Equalizing basin

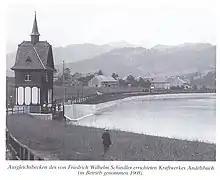
Andelsbuch equalizing basin, built in 1908

An equalizing basin or equalizing reservoir regulates the flow of water below an intermittently operated hydropower station or peaking power plant. This could be a part-load power station ("Teillast-Durchfluss-Kraftwerk") or a storage power station. Also called a balancing reservoir.